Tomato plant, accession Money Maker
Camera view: horizontal (90 deg, fisheye); turntable rotation: 90 degrees
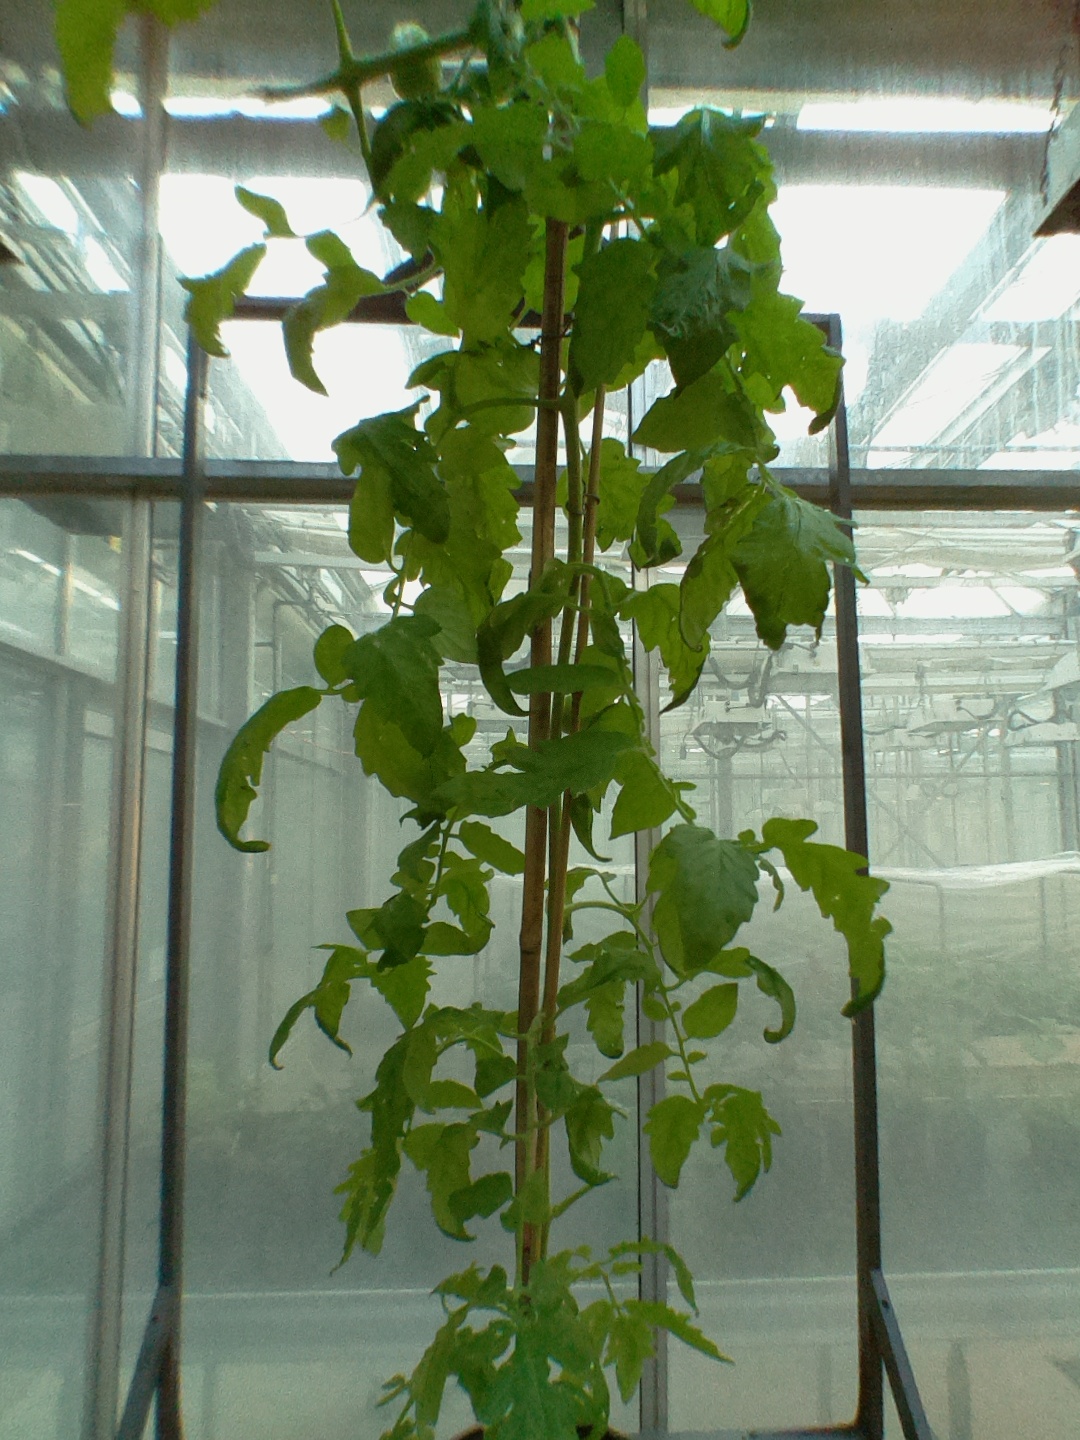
BBCH growth stage 73: 30%-40% of final fruit size